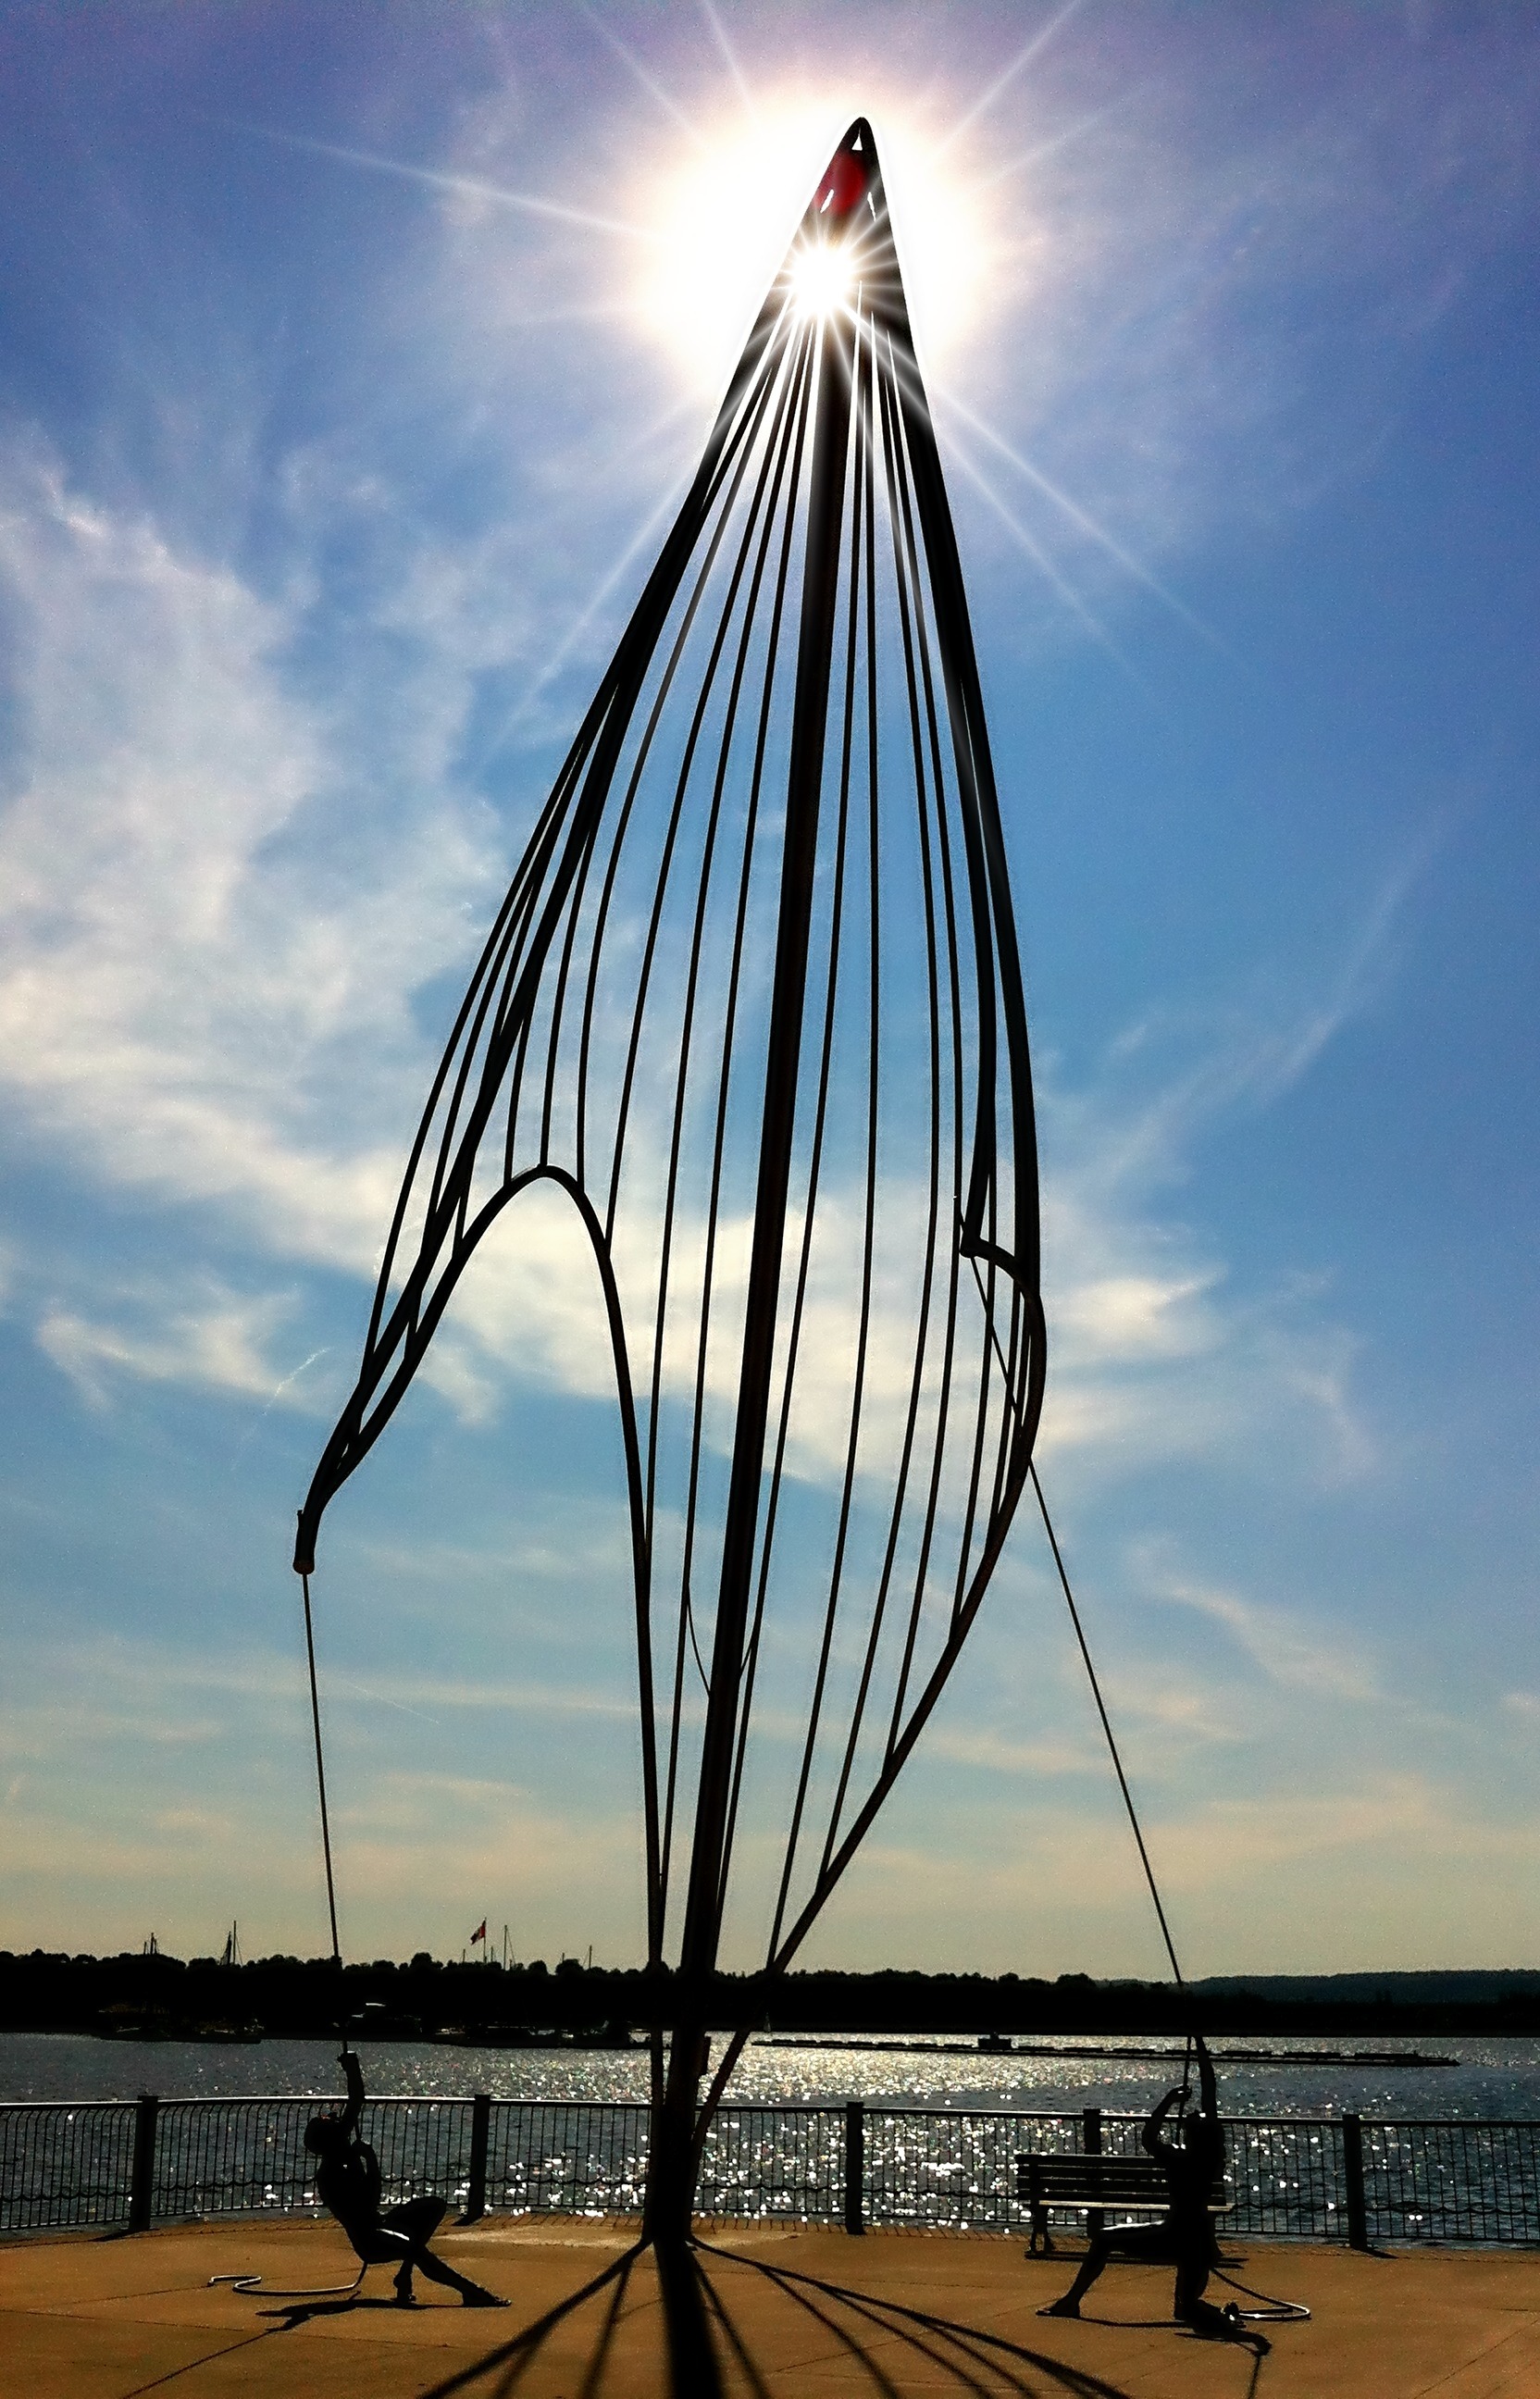
beach, sea, ocean, horizon, sky, sunset, sunlight, wave, wind, dusk, statue, evening, line, tower, circle, art, sail, rays, shapes